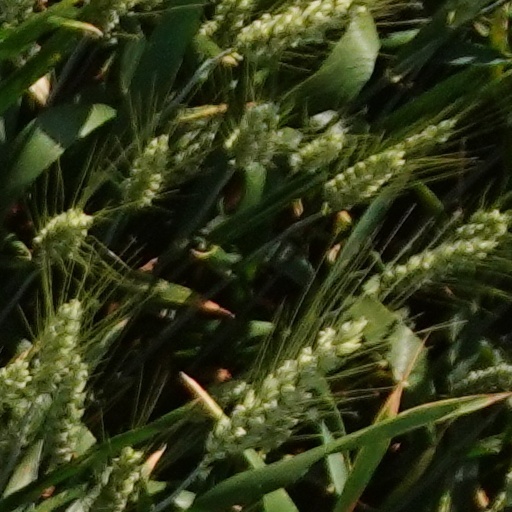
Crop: wheat